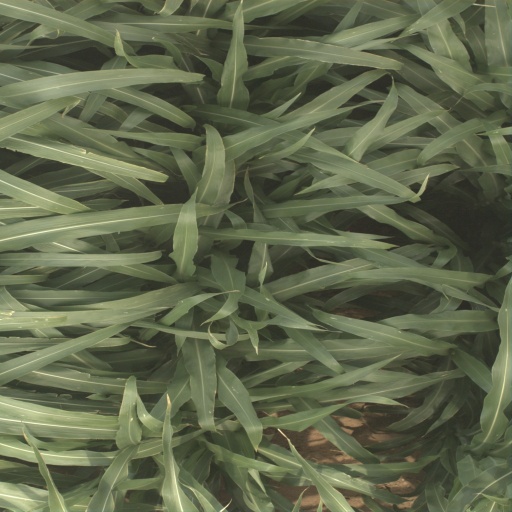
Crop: sorghum